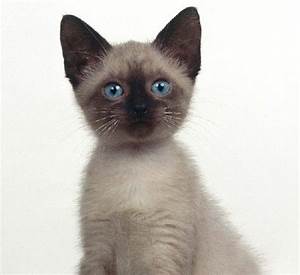
Label: cat